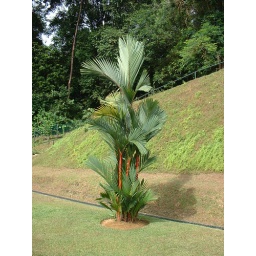
A gorgeous palm tree with a bright red trunk. Located in the Taiping War Cemetary in Malaysia.